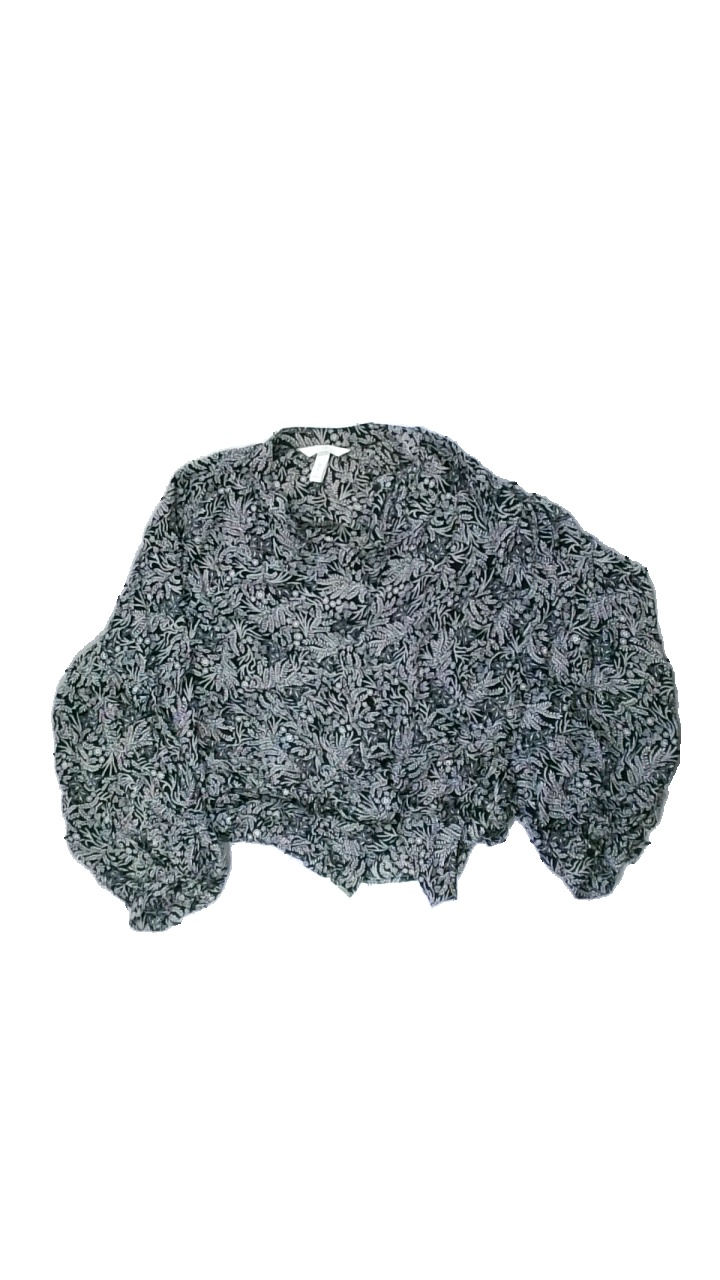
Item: Top (Ladies)
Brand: H&m
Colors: Black, White
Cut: Loose
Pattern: Geometric print
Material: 100% cotton
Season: Summer
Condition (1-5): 4
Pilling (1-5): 5
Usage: Reuse
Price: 50-100